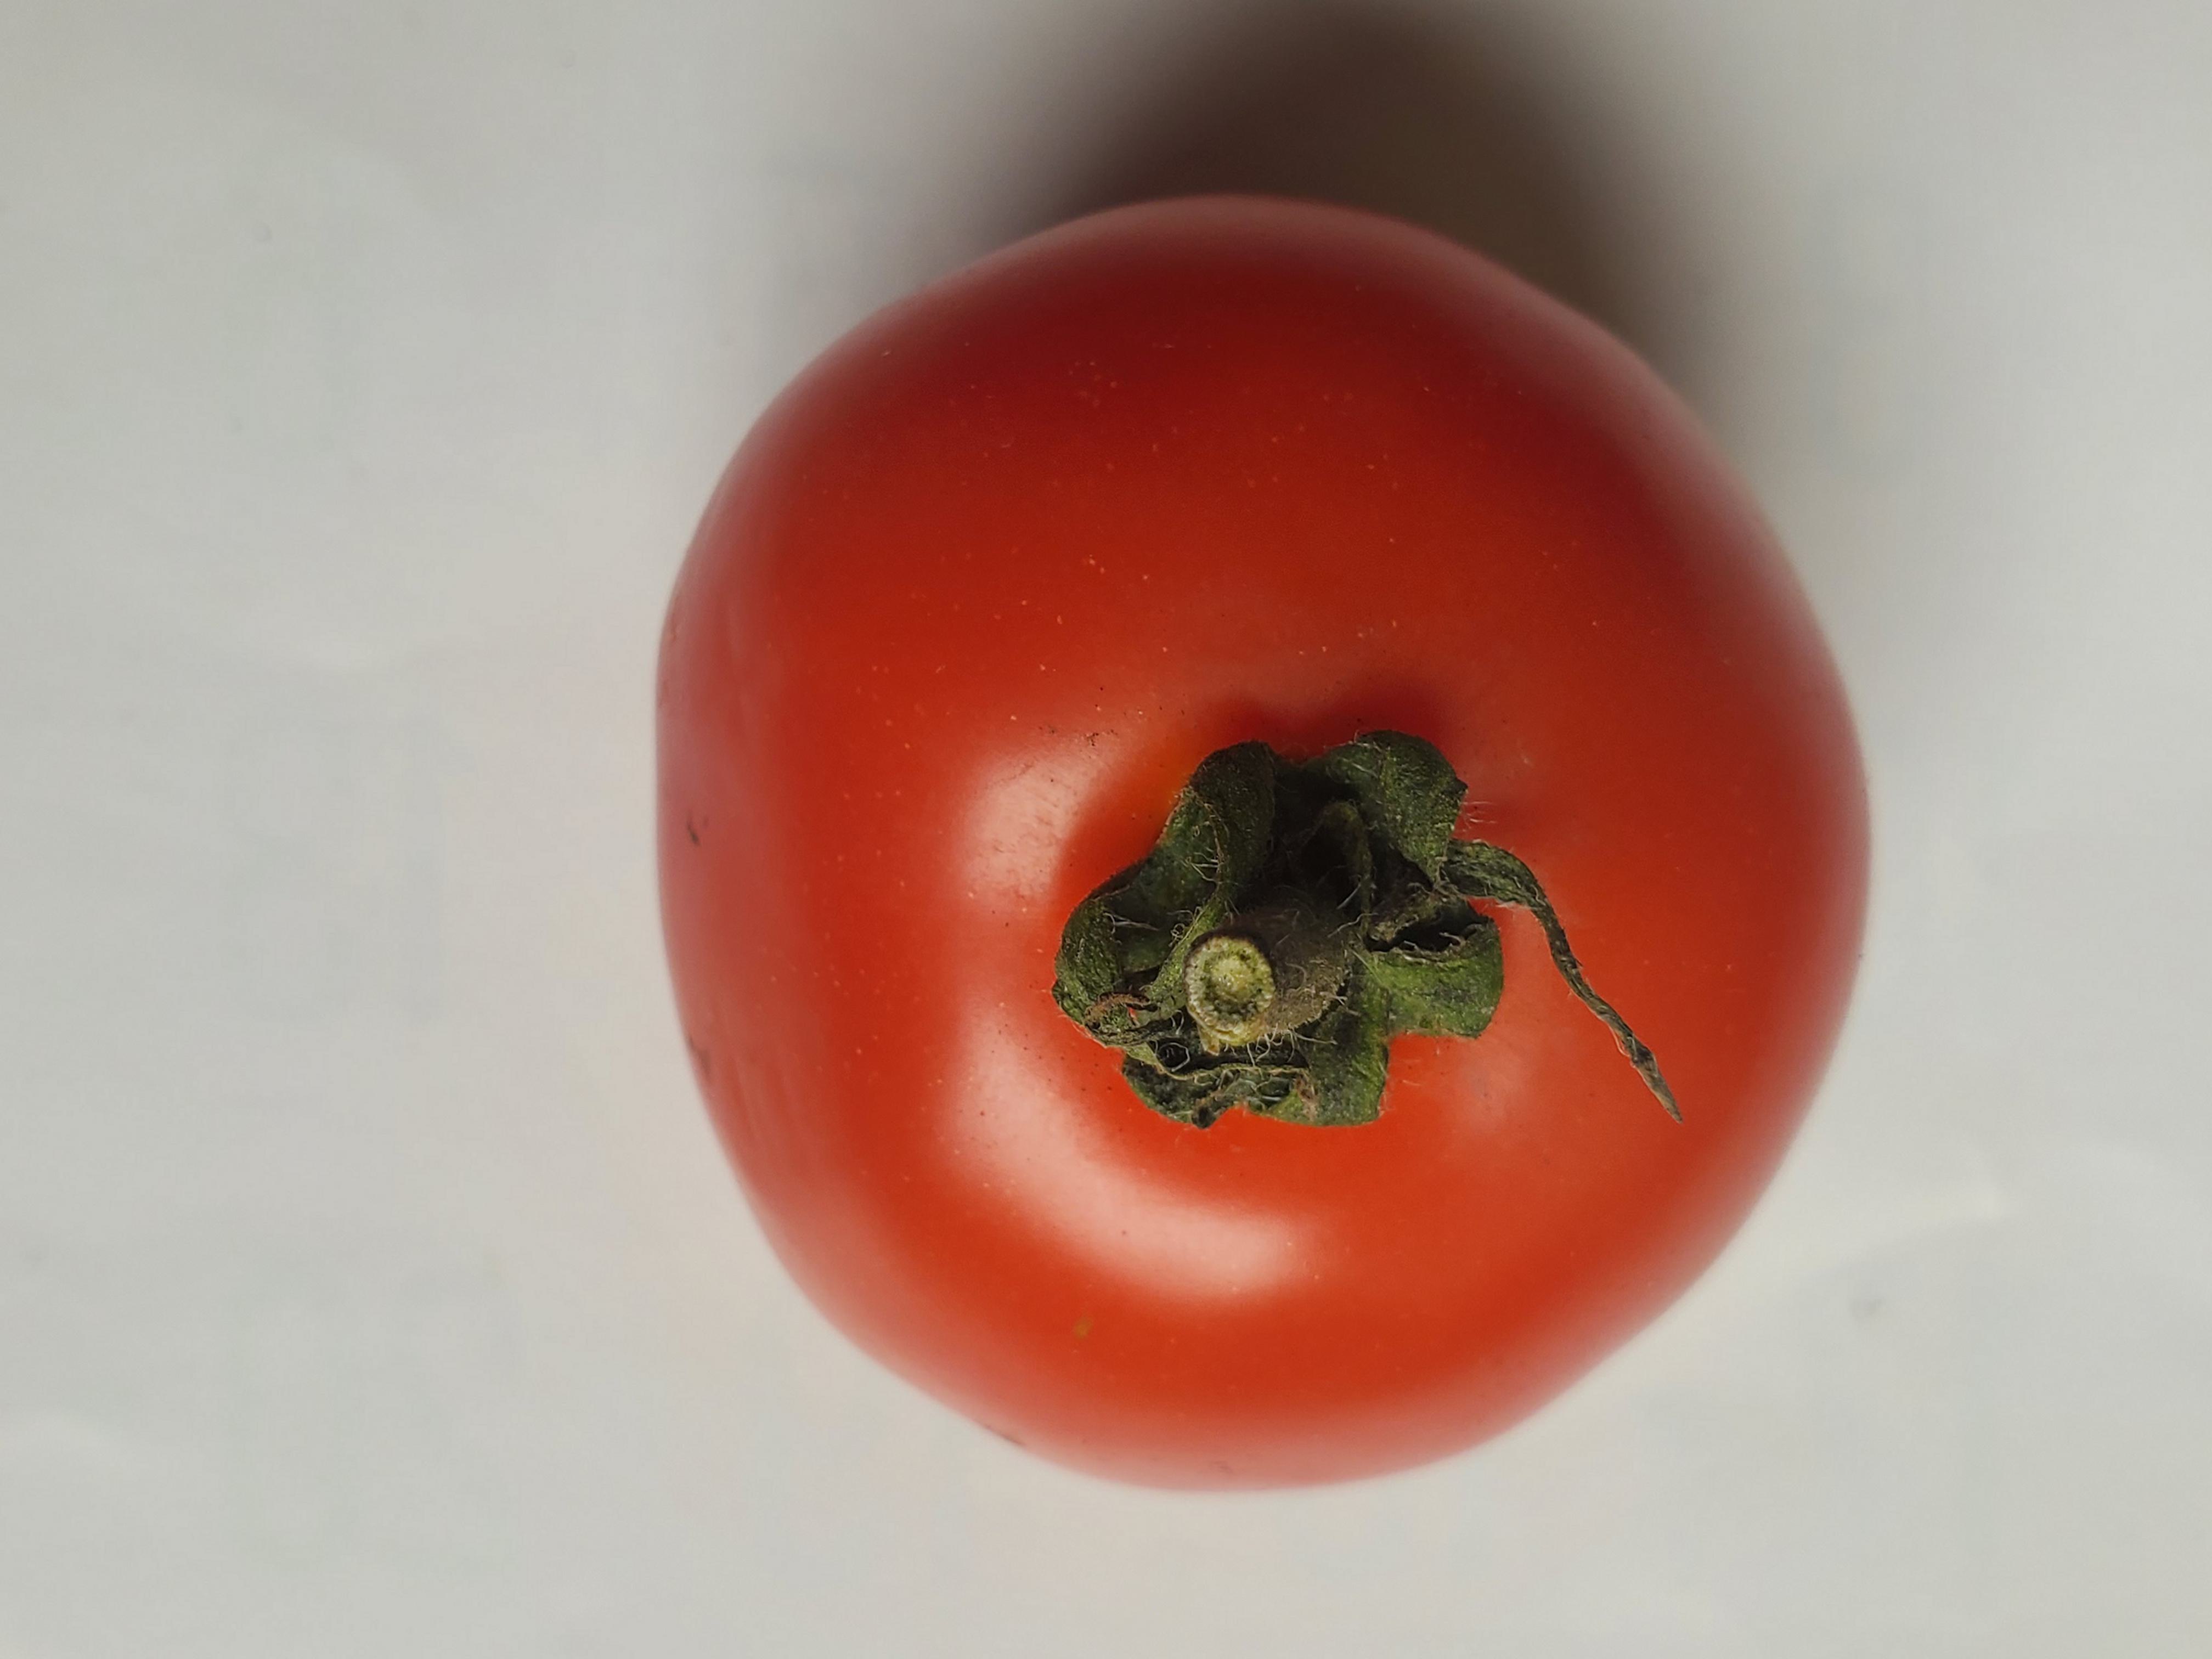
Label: Fresh